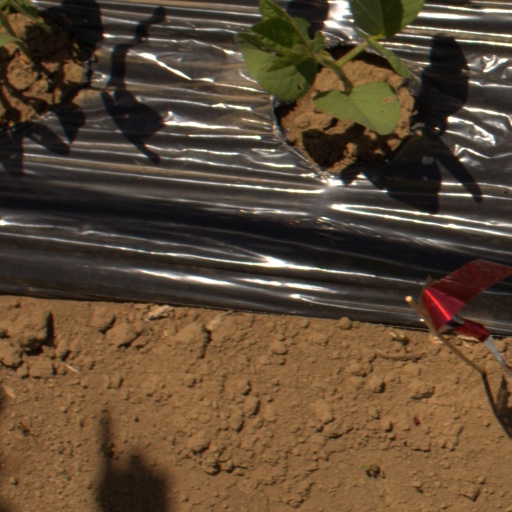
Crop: Jerusalem artichoke